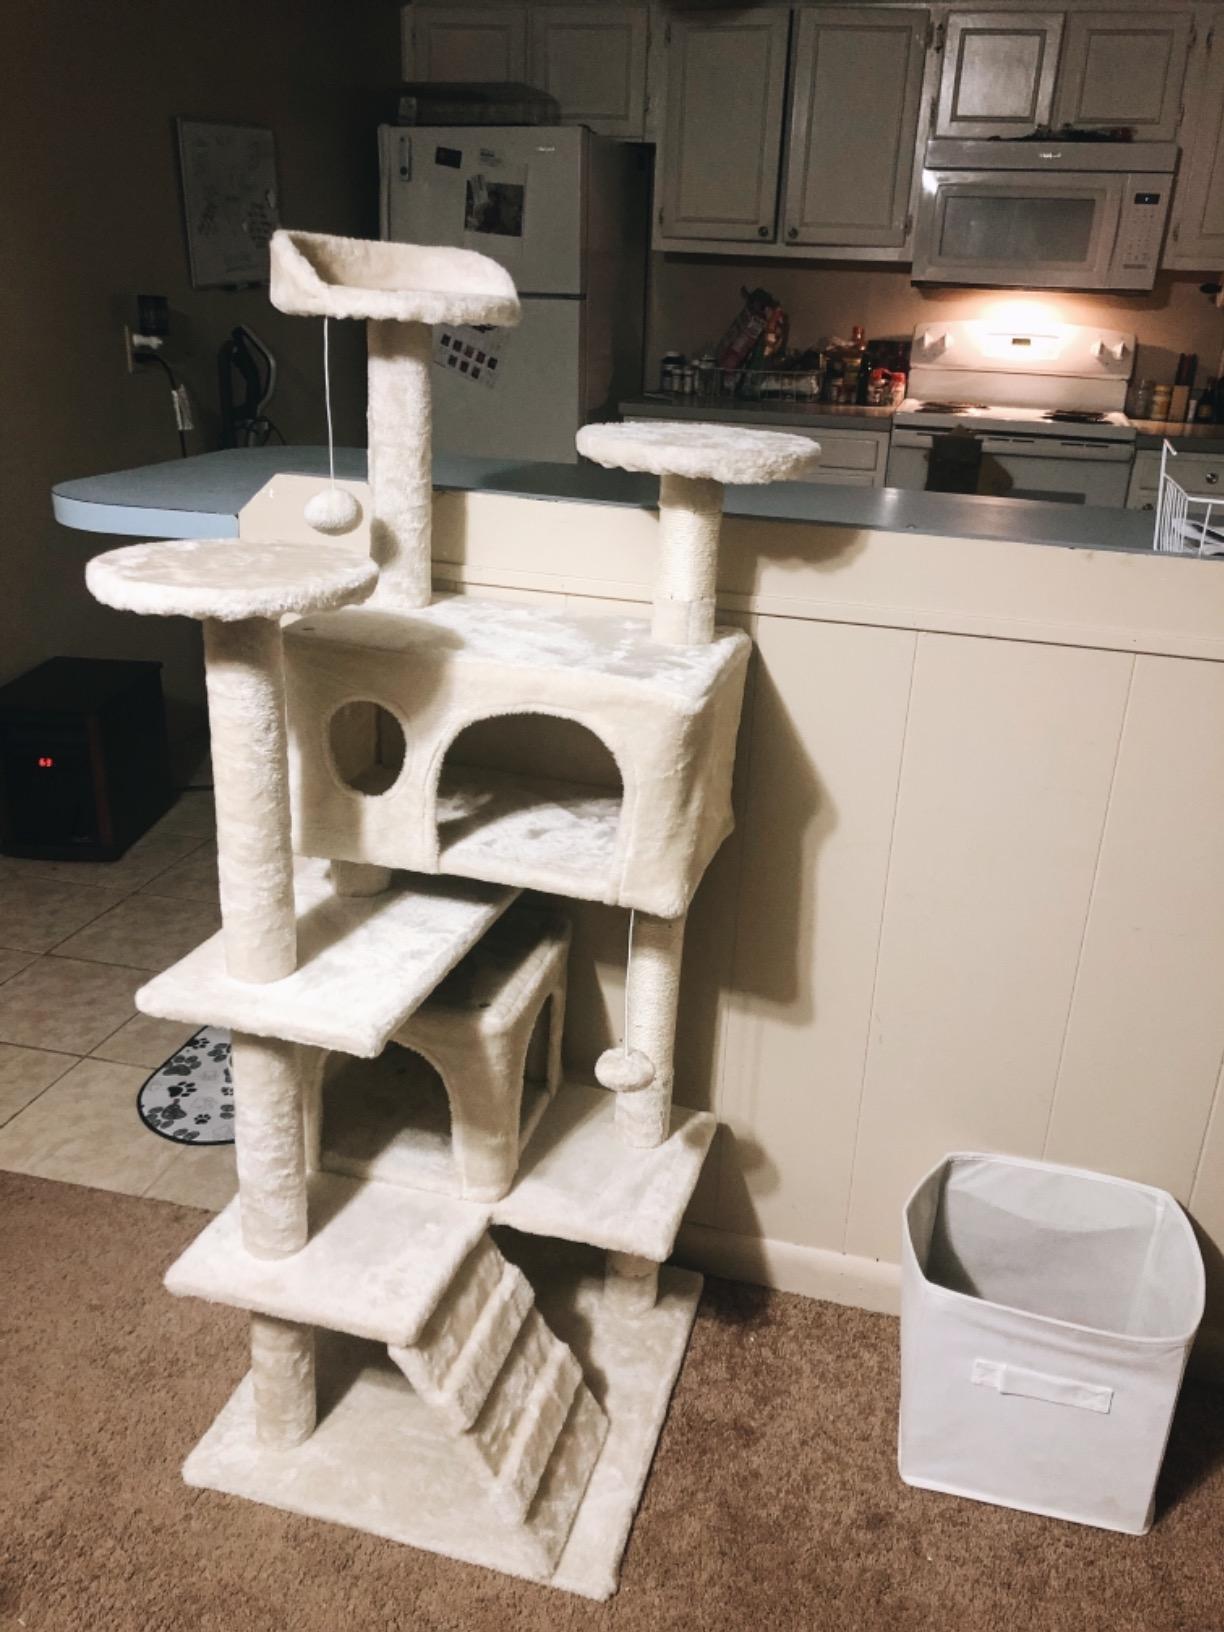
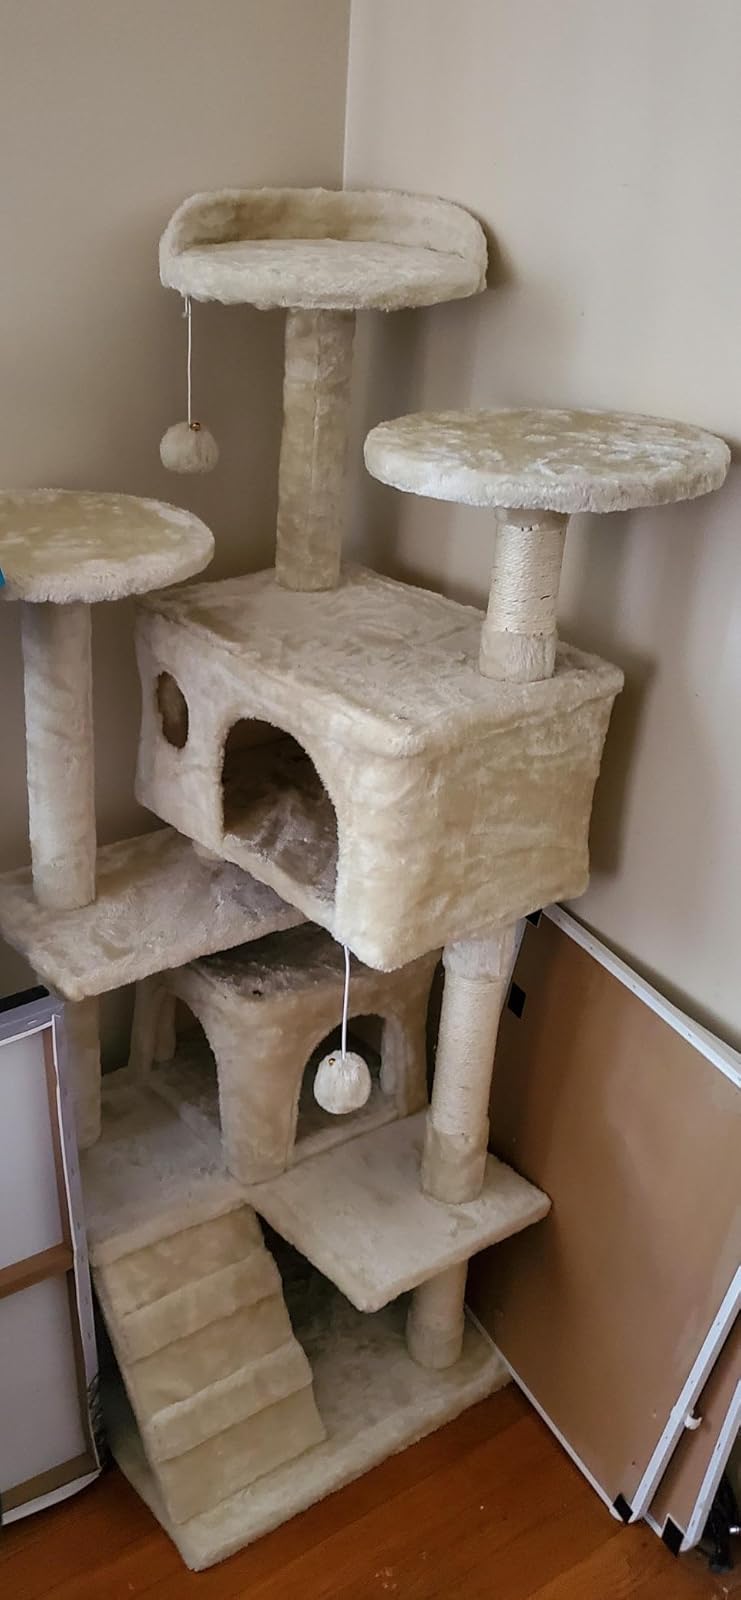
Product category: items_cat tree
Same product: yes